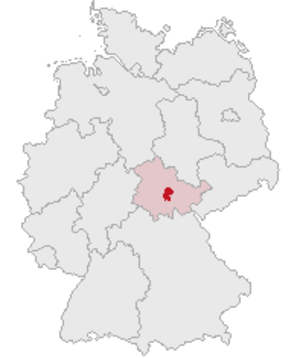
L'arrondissement d'Ilm est un arrondissement de Thuringe.